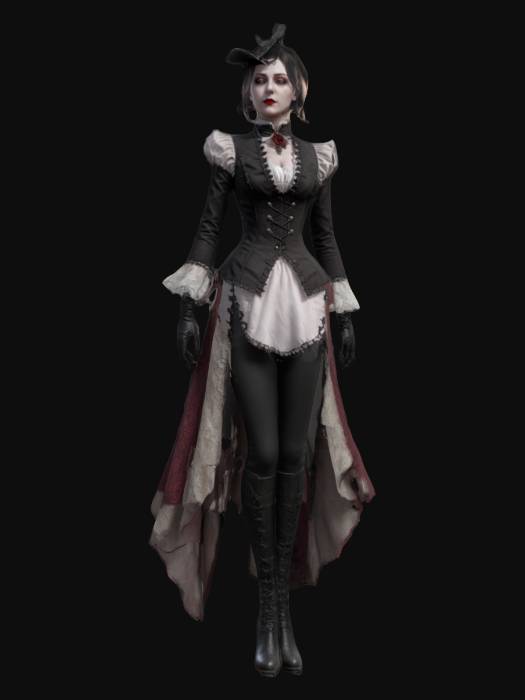
미적 점수 (1~10점): 1